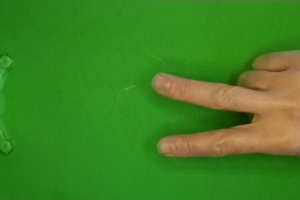
Label: scissors